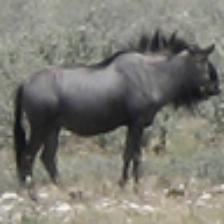
Label: NonHuman